Bombing of Tokyo

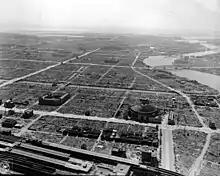
Aerial view of Tokyo following the war

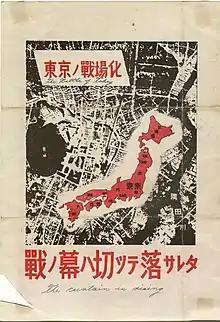
Leaflet dropped over Tokyo, warning civilians to leave the city

The key development that enabled the USAAF to bomb Japan at scale was the B-29 Superfortress strategic bomber, which had an operational range of and was capable of attacking at high altitude above , where Japanese air defenses struggled to reach them. Almost 90% of the bombs dropped on the Japanese home islands were delivered by the B-29. The capture of islands sufficiently close to Japan (particularly Saipan and Tinian, seized in June 1944) enabled B-29s based at airfields there to bomb the home islands with increasing regularity.